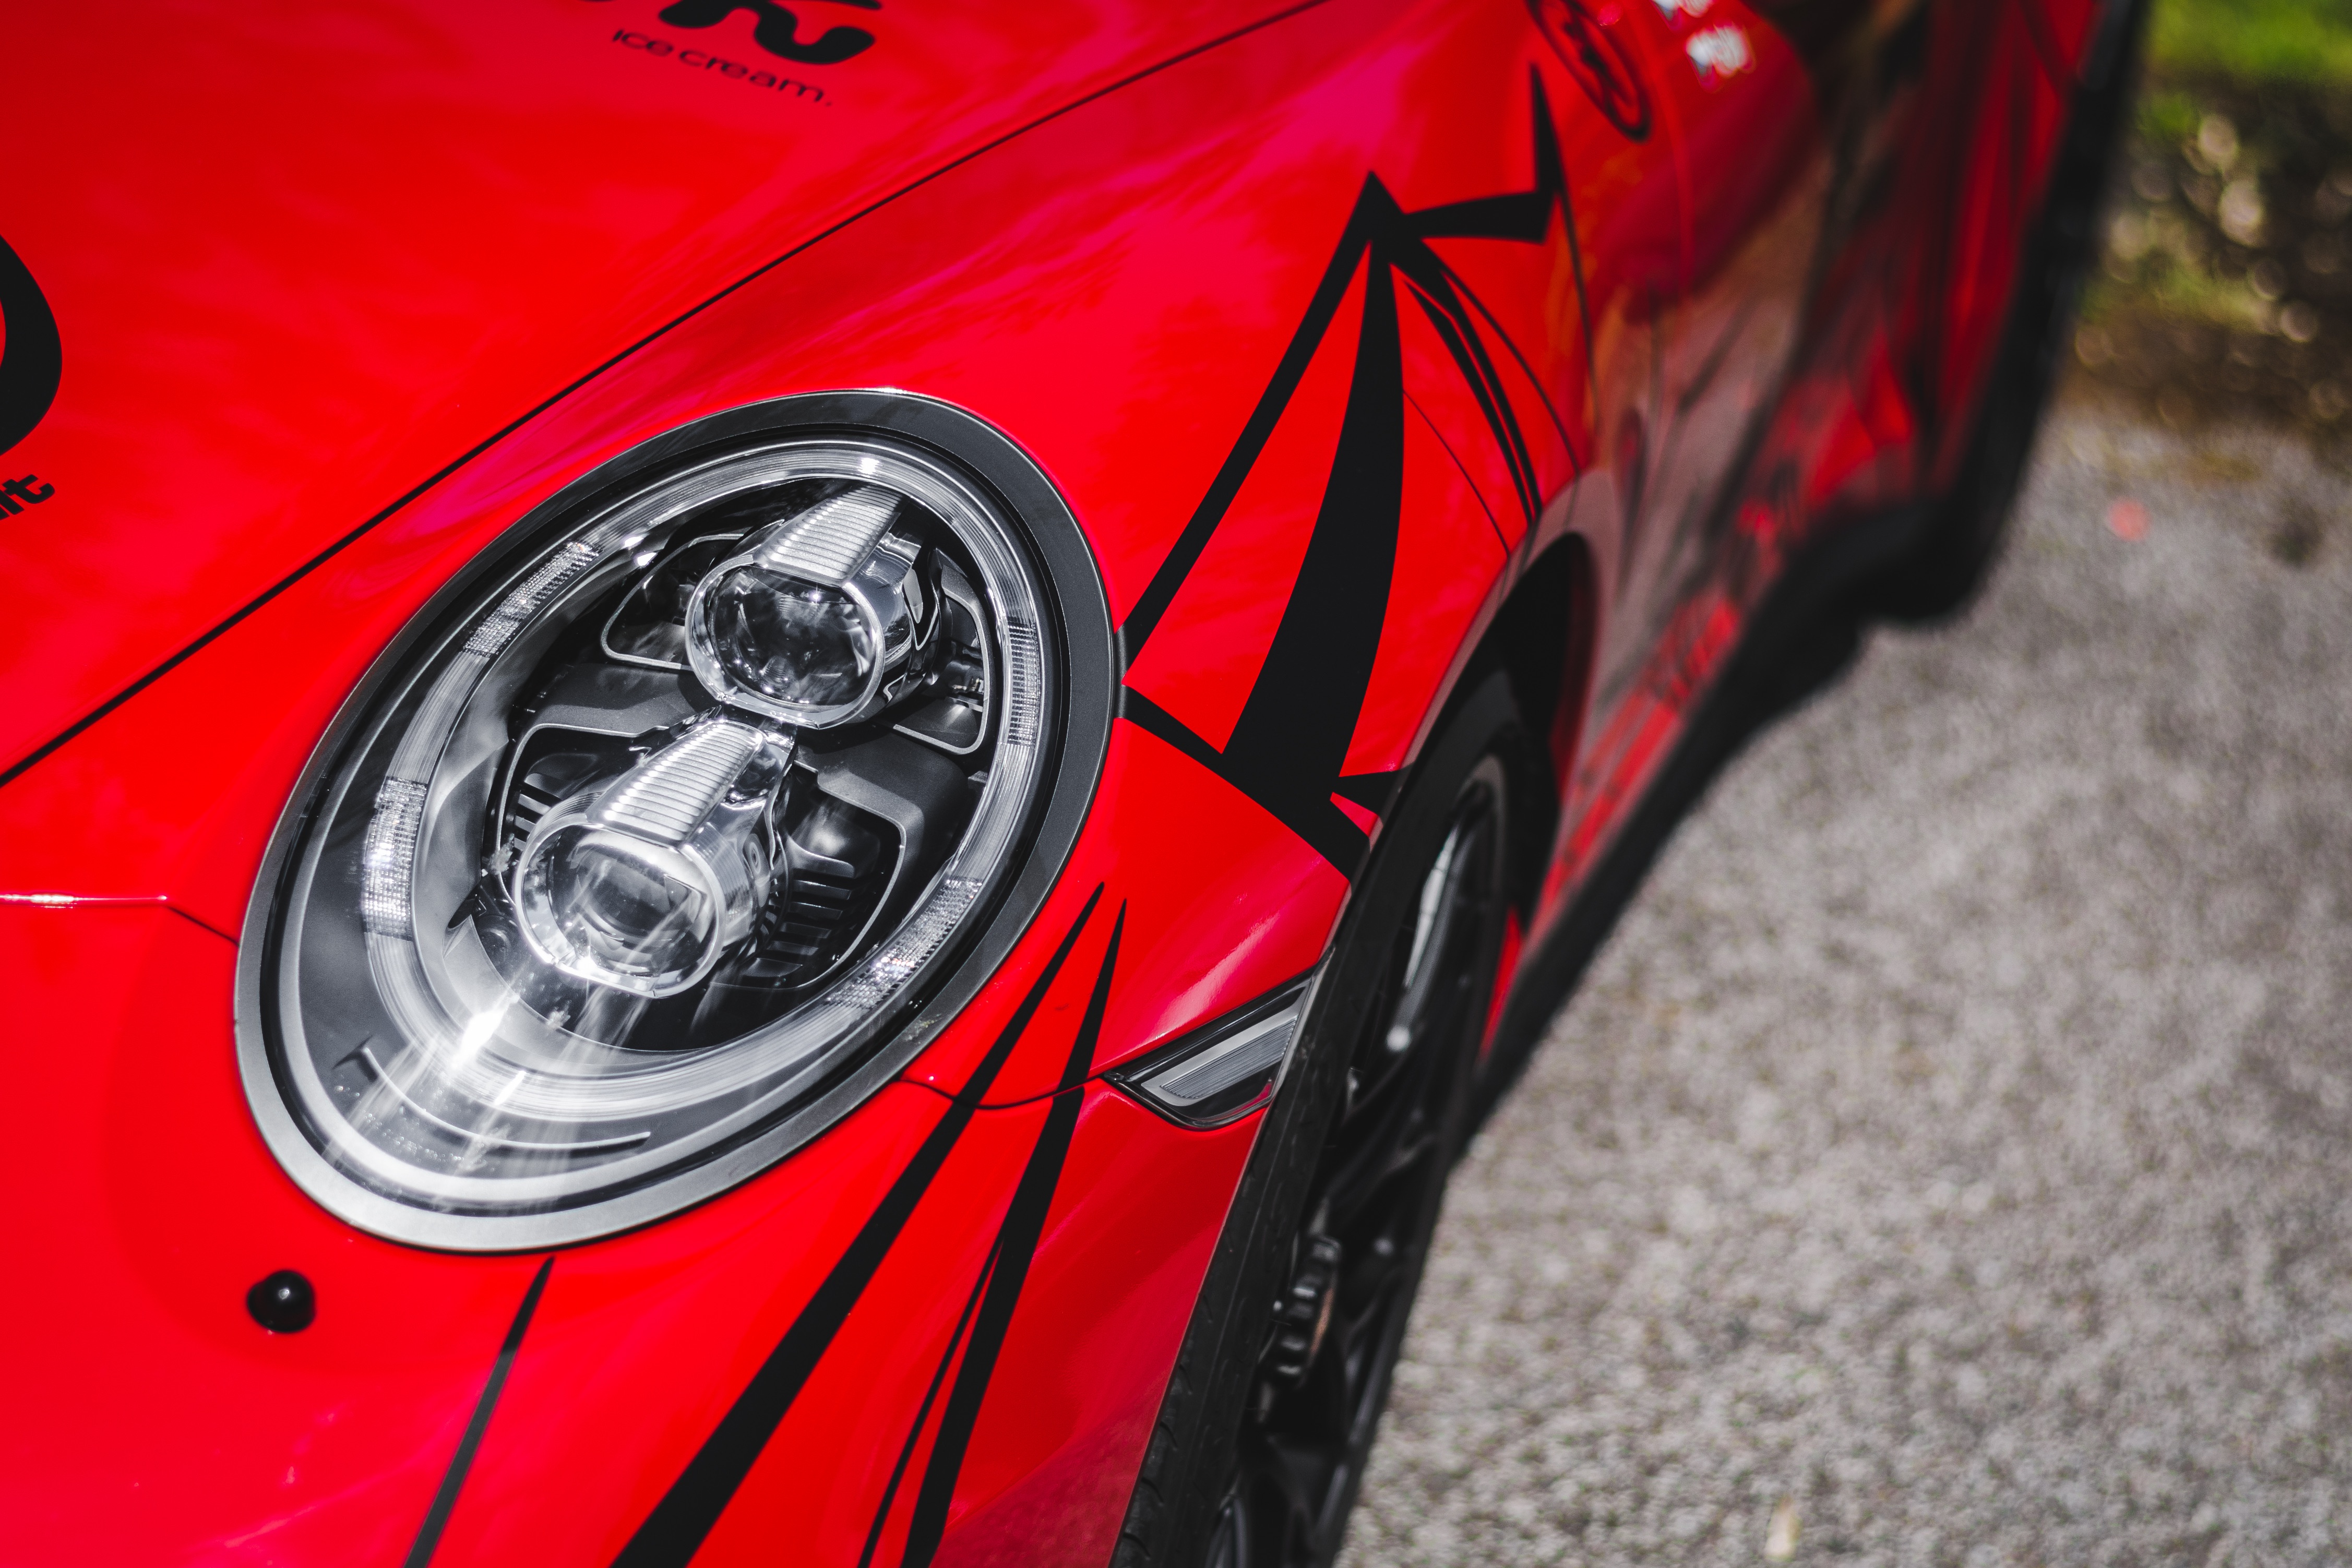
car, wheel, red, vehicle, sports car, bumper, supercar, mini, land vehicle, automobile make, automotive exterior, automotive design, luxury vehicle, ferrari 458